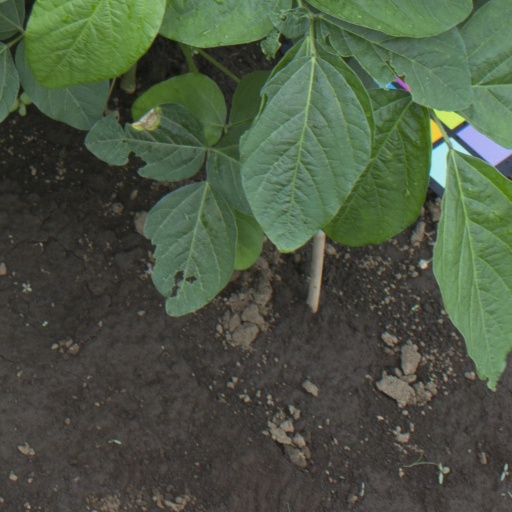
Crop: soybean